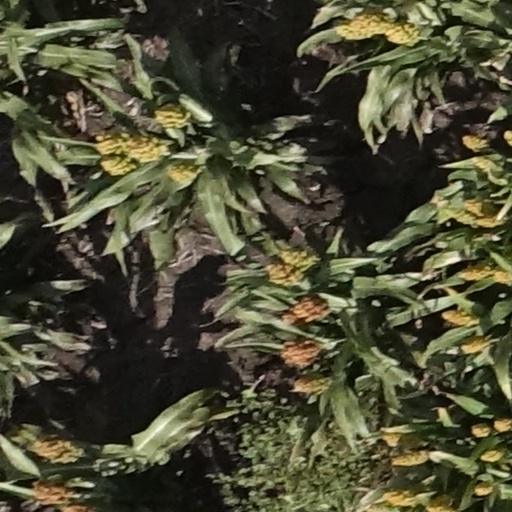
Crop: sorghum